Constantine Dillon

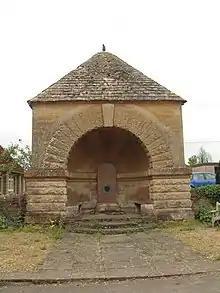
Memorial to Dillon, Spelsbury, Oxfordshire

On 16 April 1853, Dillon drowned in the Wairau River while returning to Nelson with his son from Leefield. He was buried in the churchyard of St Michael's Church in Waimea West. As a result, the family returned to Oxfordshire indefinitely until his eldest surviving son Philip returned to New Zealand to take up the family's Leefield estate.